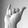
ASL letter: Y